History of Maryland

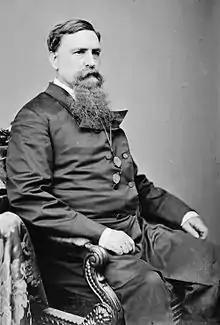
Thomas Swann, the only Governor of Maryland elected under the state's 1864 constitution

The largest and most significant battle fought in the state was the Battle of Antietam, fought on September 17, 1862, near Sharpsburg. The battle was the culmination of Robert E. Lee's Maryland Campaign, which aimed to secure new supplies, recruit fresh soldiers from among the considerable pockets of Confederate sympathies in Maryland, and to impact public opinion in the North. With those goals, Lee's Army of Northern Virginia, consisting of about 40,000 men, had entered Maryland following their recent victory at Second Bull Run.